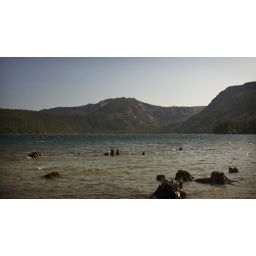
I find these tree stumps in the lake intriguing. I wonder what happened to the trees that used to be there.